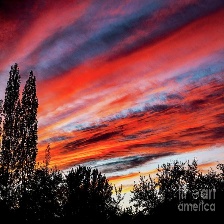
Cloud type: Altocumulus